Gustaf Adolf Sparre

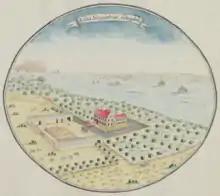
Kulla Gunnarstorp Castle, circa 1780

In 1775 he bought Kulla Gunnarstorp Castle outside Helsingborg, where he moved a large part of the art collection. He was married in 1777 to Elizabeth Sophia Amalia Beata Ramel (1753–1830), daughter of Baron Hans Ramel (1724–1799) and Amalia Beata Lewenhaupt (1726–1810). Their daughter Christina Sparre married Jacob de la Gardie.